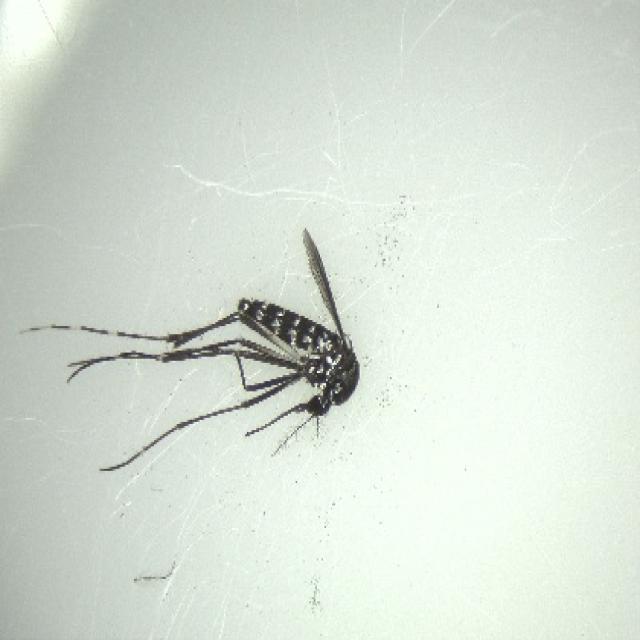
Species: aedes_albopictus